2014 Gaza Valley airstrike

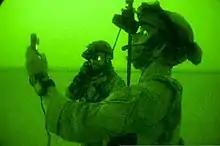
Air Force combat controllers in Afghanistan during a nighttime operation.

In addition, Harrigian pointed to mistakes made by the JTAC including giving an incorrect location of the nearest U.S. troops to the target coordinates, not following correct procedures, lacking situational awareness, failing to declare "danger close" since the nearest friendly forces were within 300 meters, and not assuring that the pilots had made positive identification of the target. Anderson was rebuked for failing to properly supervise the JTAC assigned to his team.